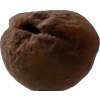
Label: peach